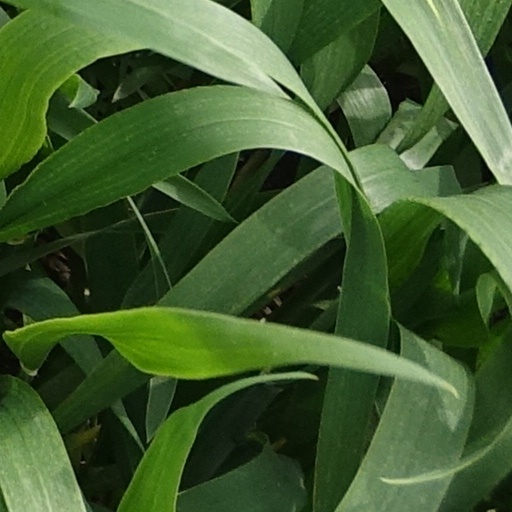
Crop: wheat